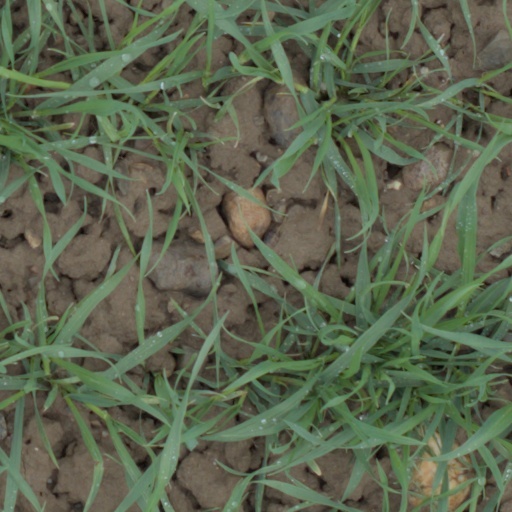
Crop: wheat